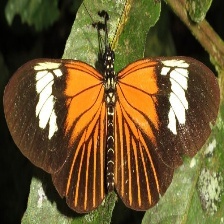
Species: RED POSTMAN
Butterfly family (ImageNet category): monarch